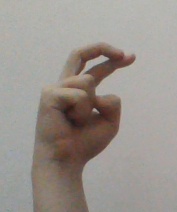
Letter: zay